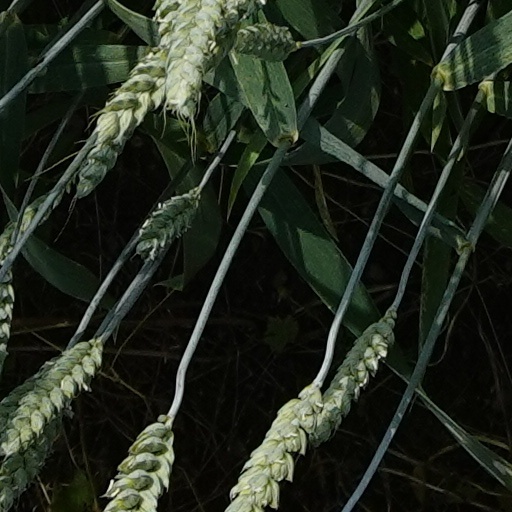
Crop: wheat